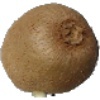
Label: Kiwi 1